St Conan's Kirk

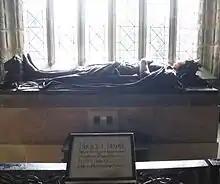
Robert the Bruce Chapel

It was designed by the architect Walter Douglas Campbell, a younger brother of Archibald Campbell, 1st Baron Blythswood. It was built in 1881–6; and substantially extended from 1906 to 1914, the year of his death. Campbell also designed in similar style the family mansion nearby on Innis Chonain for himself, his artist sister Helen and mother, the elderly Mrs Caroline Campbell of Blythswood, formerly resident in Blythswood House downriver from Glasgow. The heavy oak beams in the cloister are believed to have come from the (then) recently broken up wooden battleships, HMS "Caledonia" and . An eclectic blend of church styles, from ancient Roman to Norman, it is built of local stone. It consists of a nave and chancel, with the chancel-stalls being canopied. Large, unsmoothed boulders of granite from nearby Ben Cruachan, form the piers which carry the chancel arch, and the transepts make the Sacred Cross. There is also a tower and spire. Walter was unmarried and left no heirs. His sister Helen Douglas Campbell ensured that final work was in progress by 1927, the year of her death. The Kirk was consecrated in 1930.